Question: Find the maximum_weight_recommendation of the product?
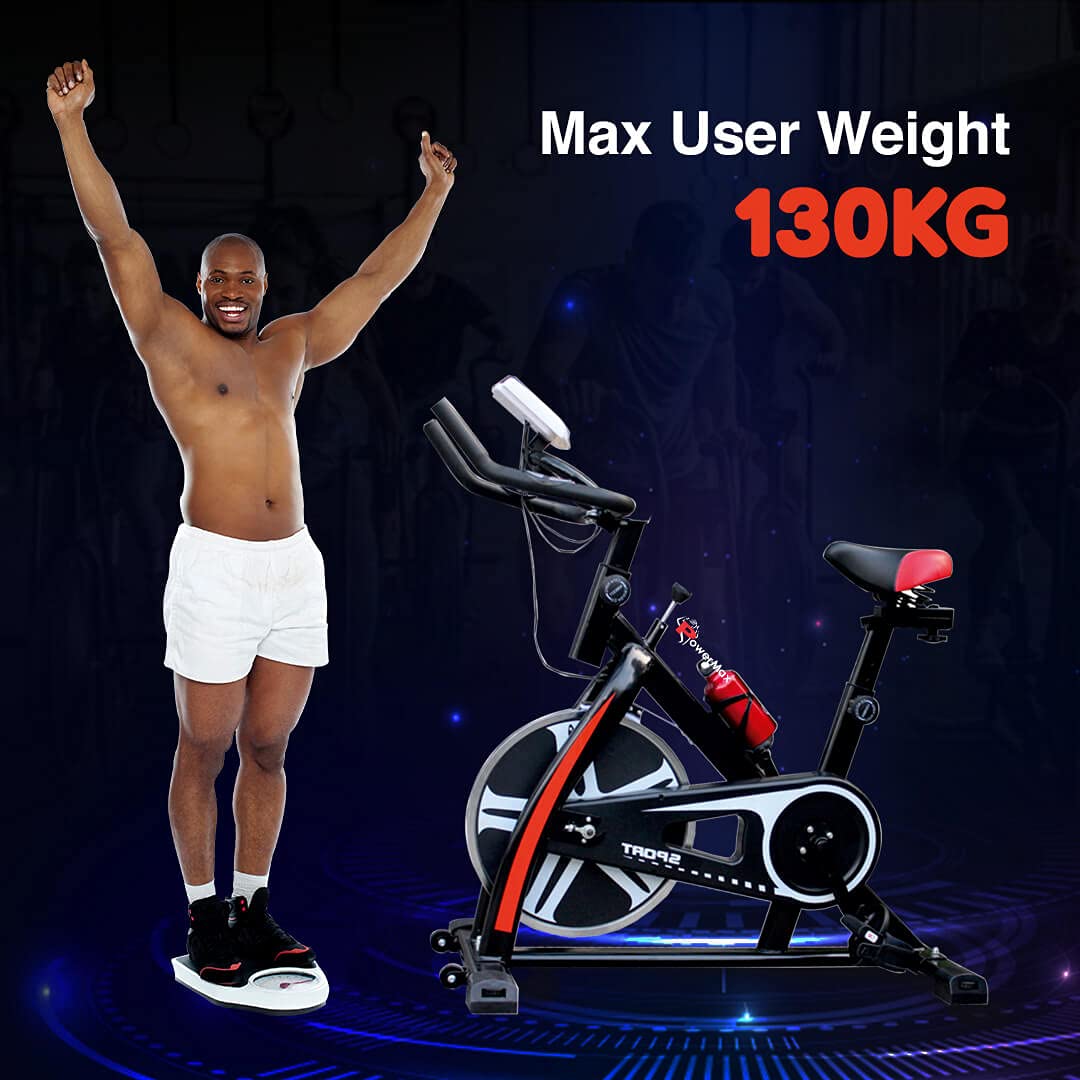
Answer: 130 kilogram